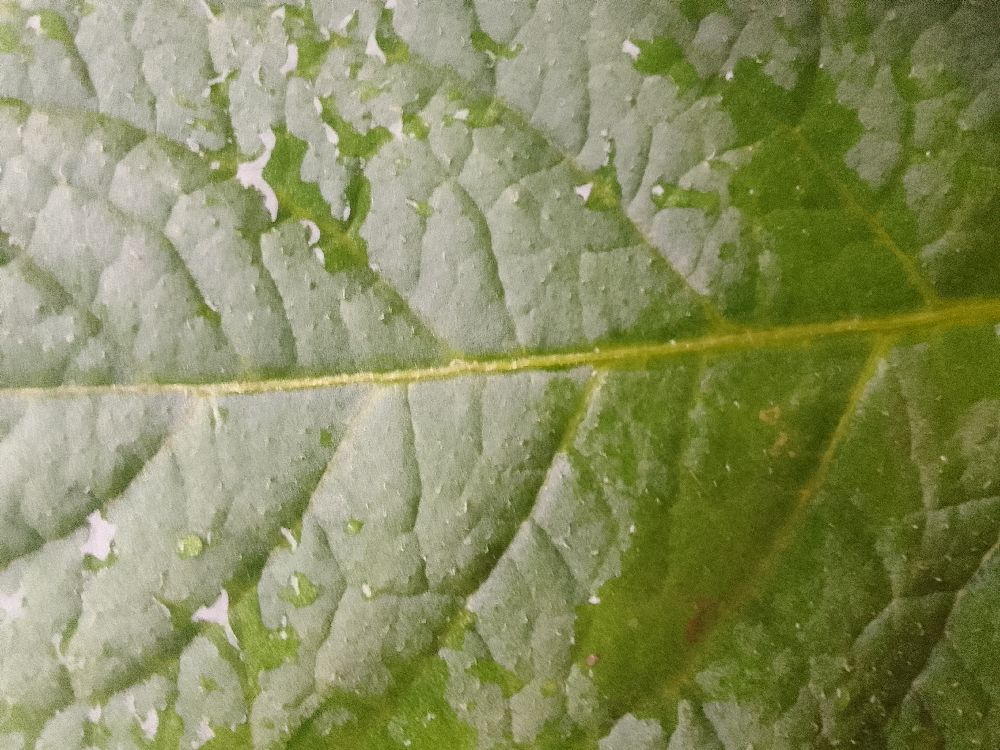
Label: Healthy